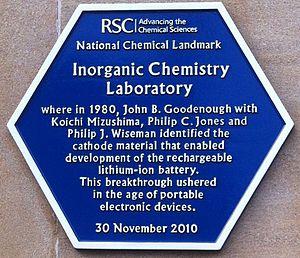
John Bannister Goodenough est un professeur américain et un physicien du solide. Il est actuellement professeur de génie mécanique et de science des matériaux à l'université du Texas à Austin.